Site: brandenburg
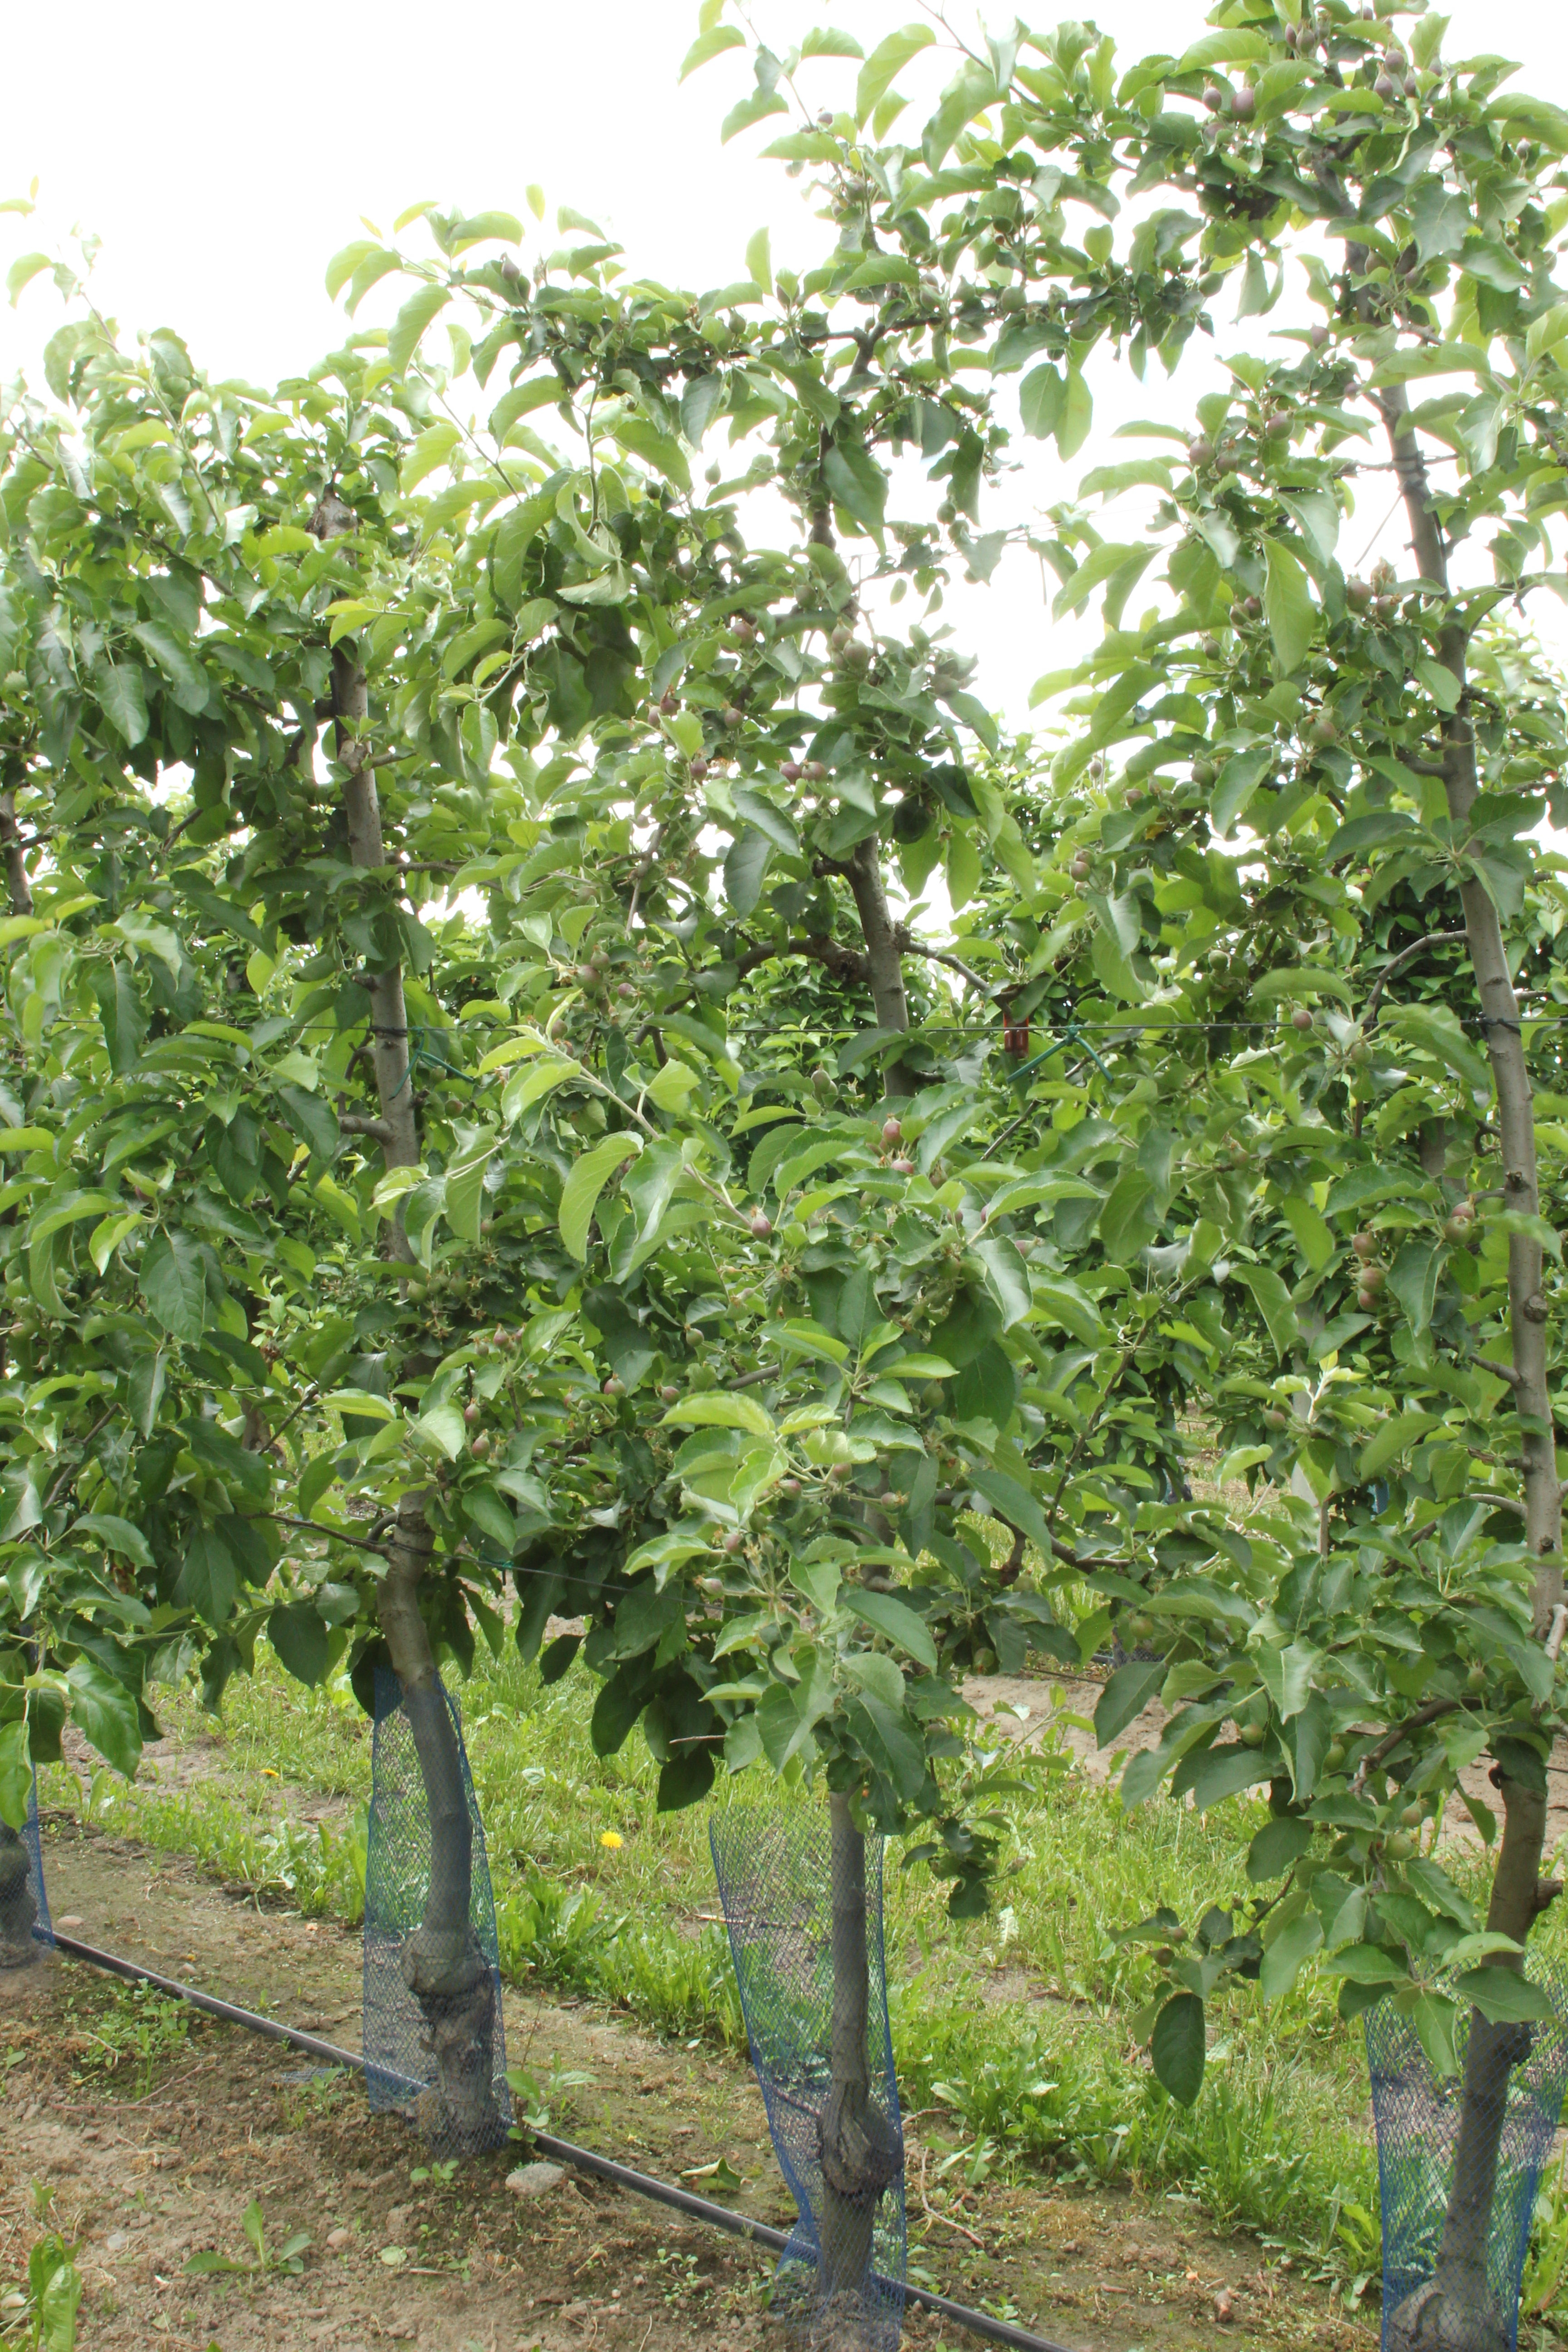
Growth stage (BBCH 72): Development of fruit